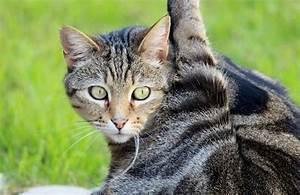
cat